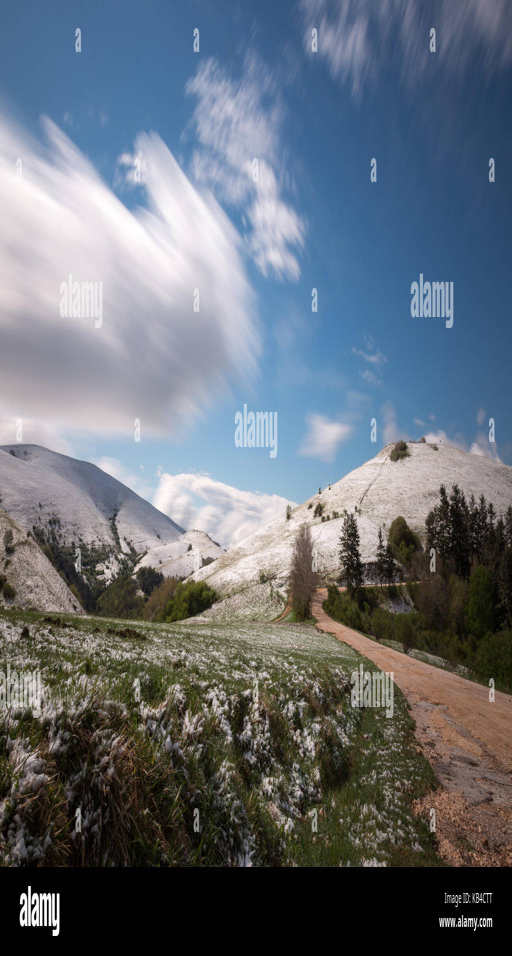
long exposure photo of a mountain scenery with green grass and melting snow near a road , under a blue sky with moving